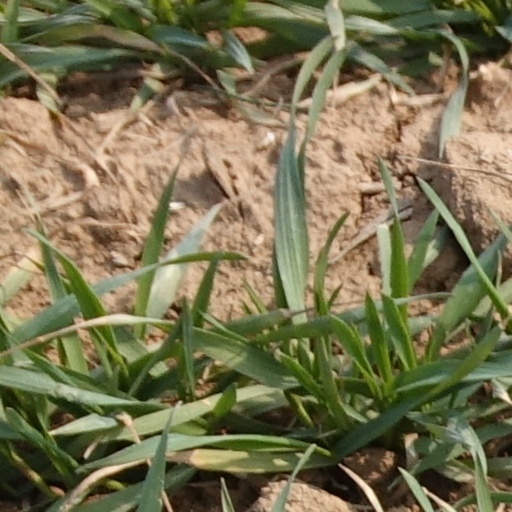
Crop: wheat